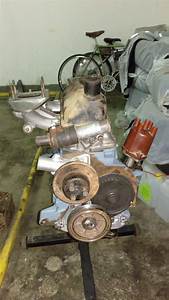
Label: ragno